List of buildings in King's Lynn

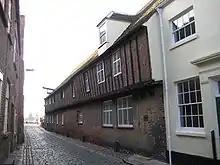
Hanseatic Warehouse

The County Court was built in 1861 and closed in the recent years. It is now home to a firm of solicitors.